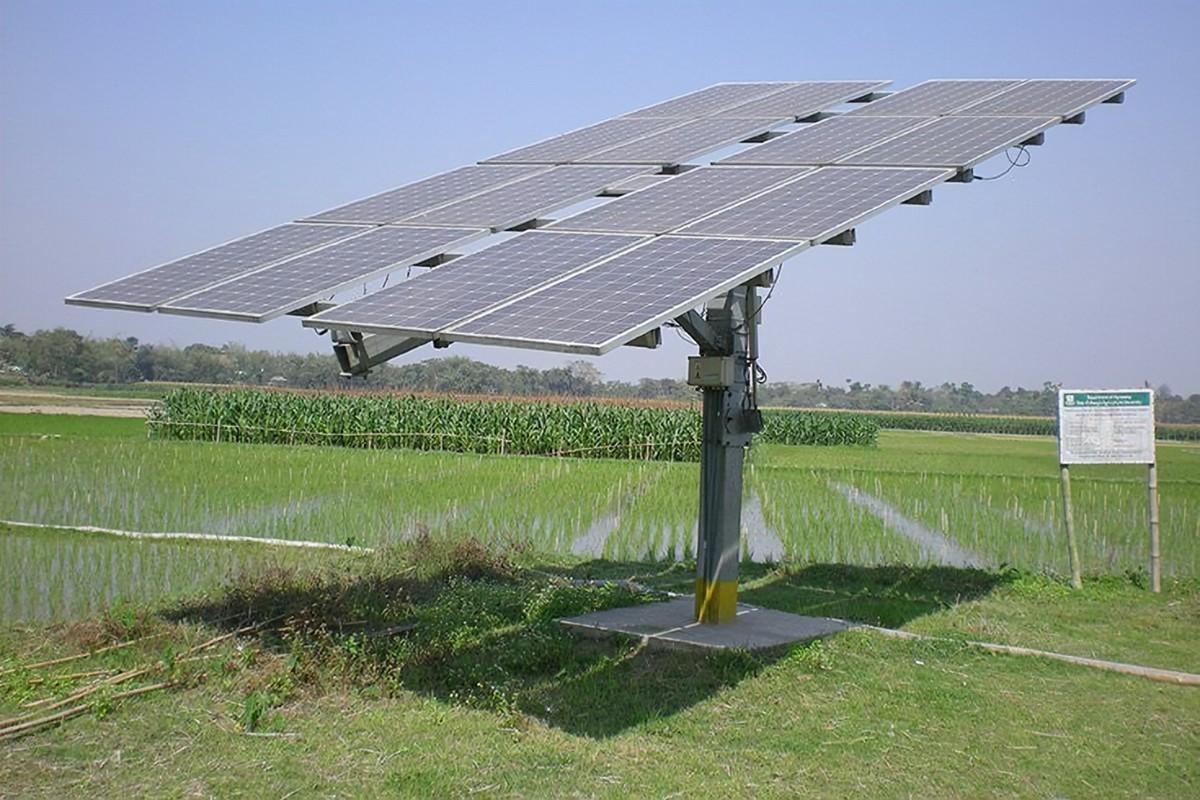
Ndani ya shamba ambalo limepandwa mimea tofauti, ikitia ndani mahindi. Kuna sola ambazo zinatumika katika kusaidia kupeana nguvu ya kusaidia kunyunyuzia mimea hii.